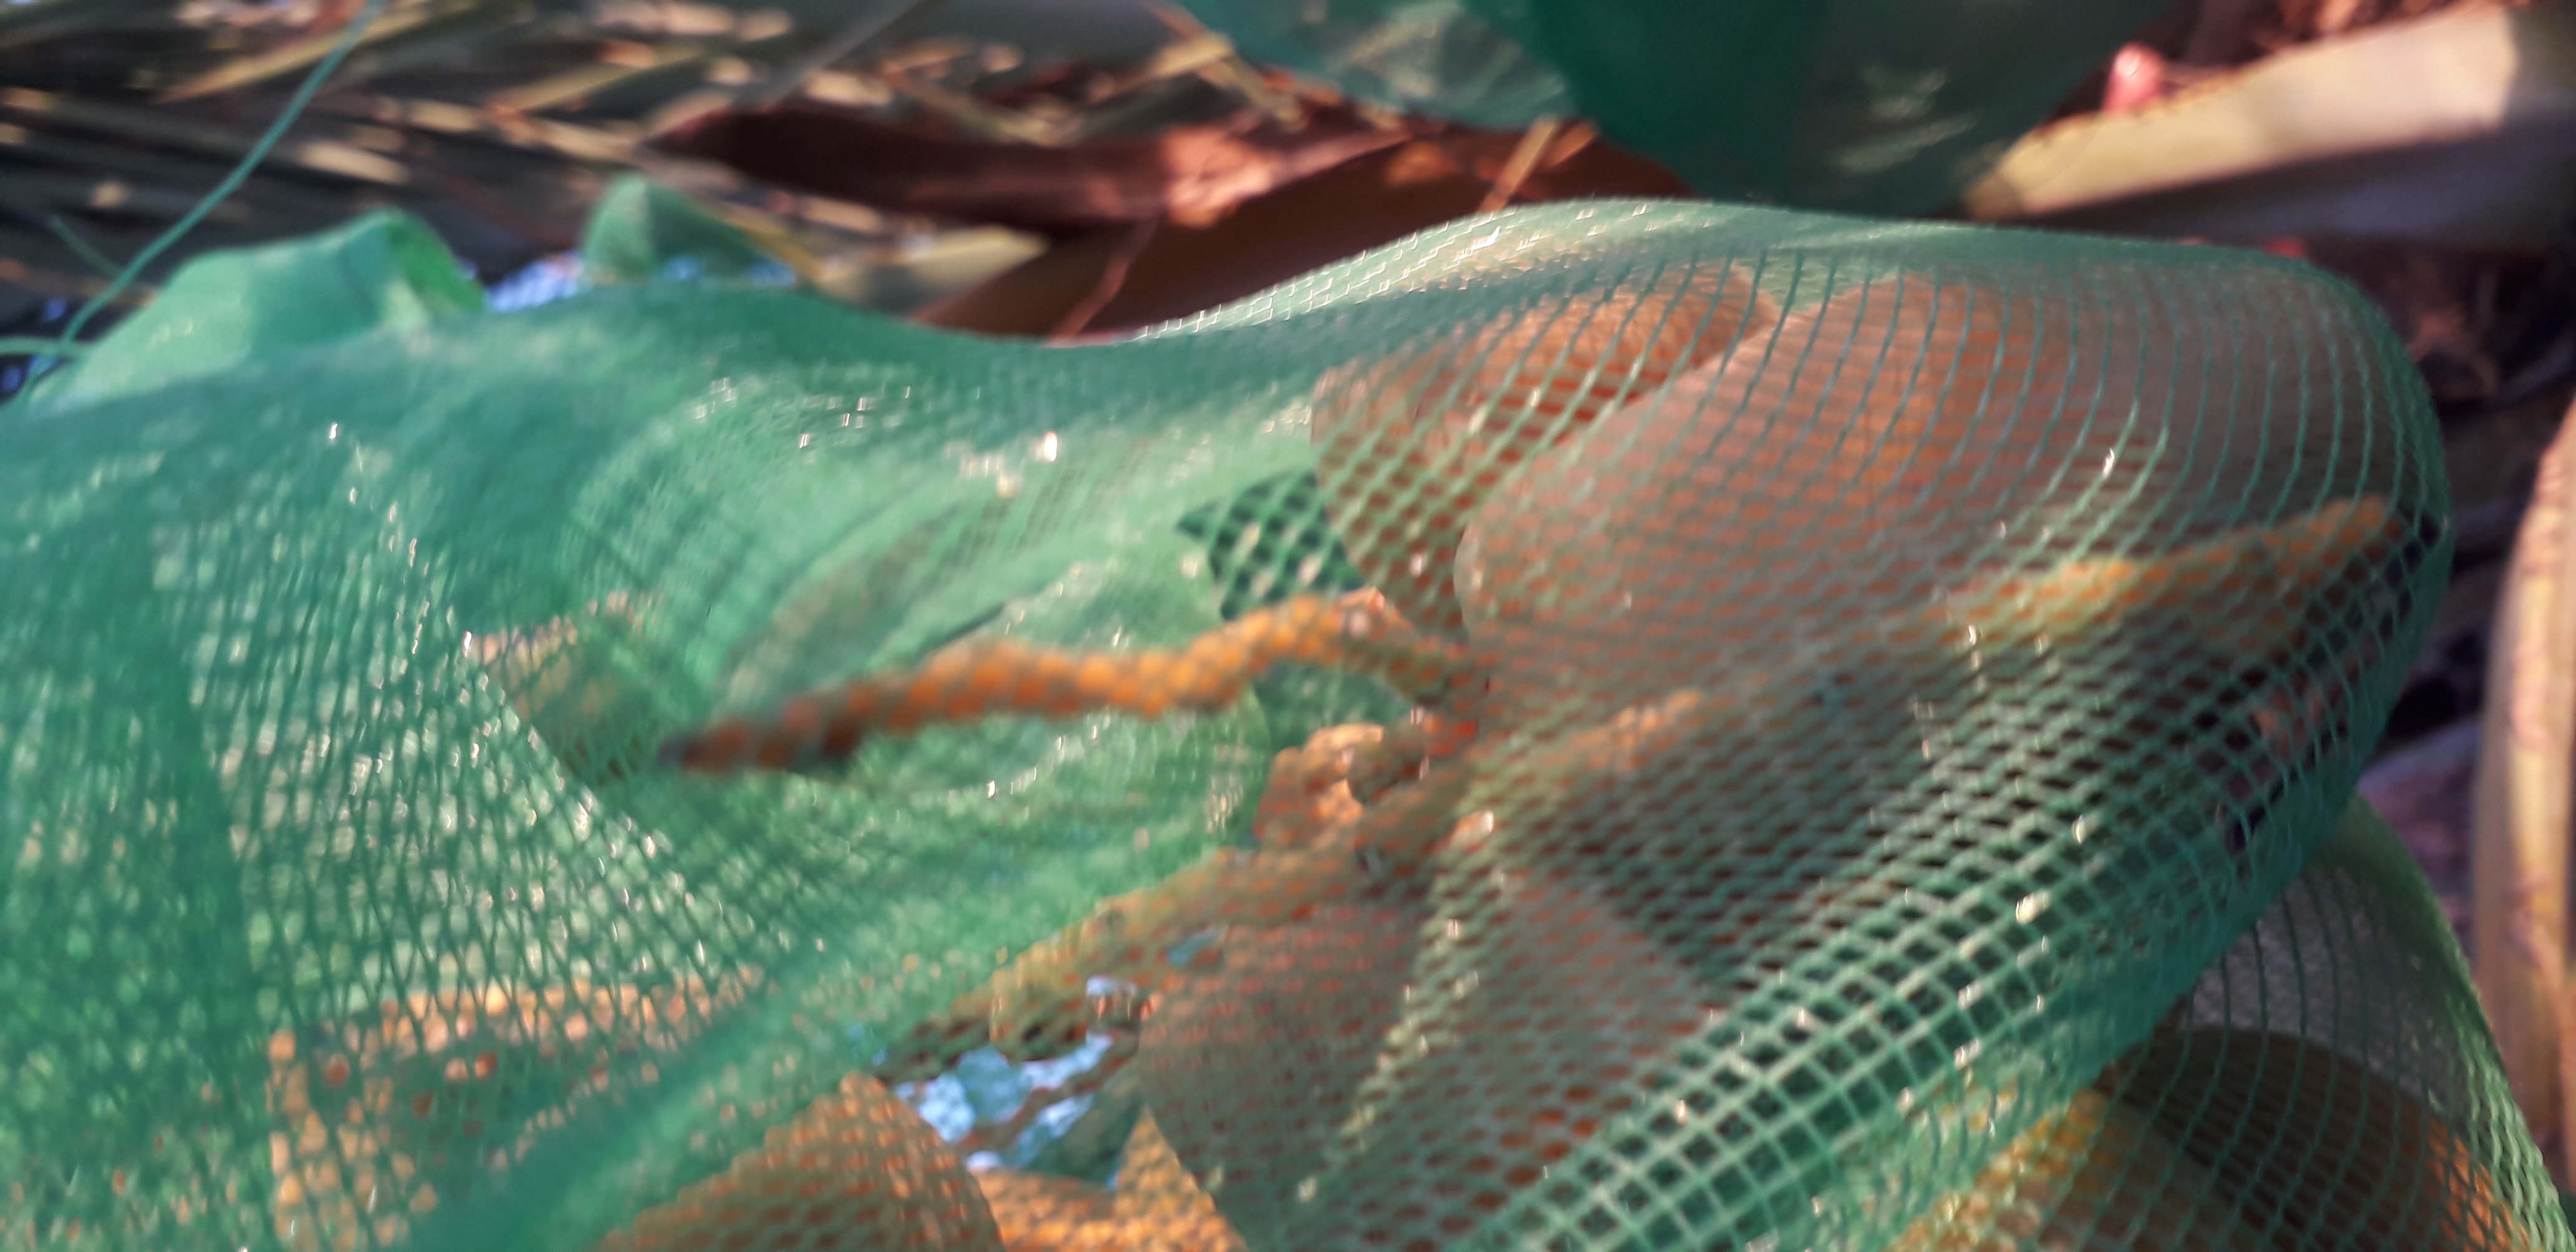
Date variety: Boumajhoul